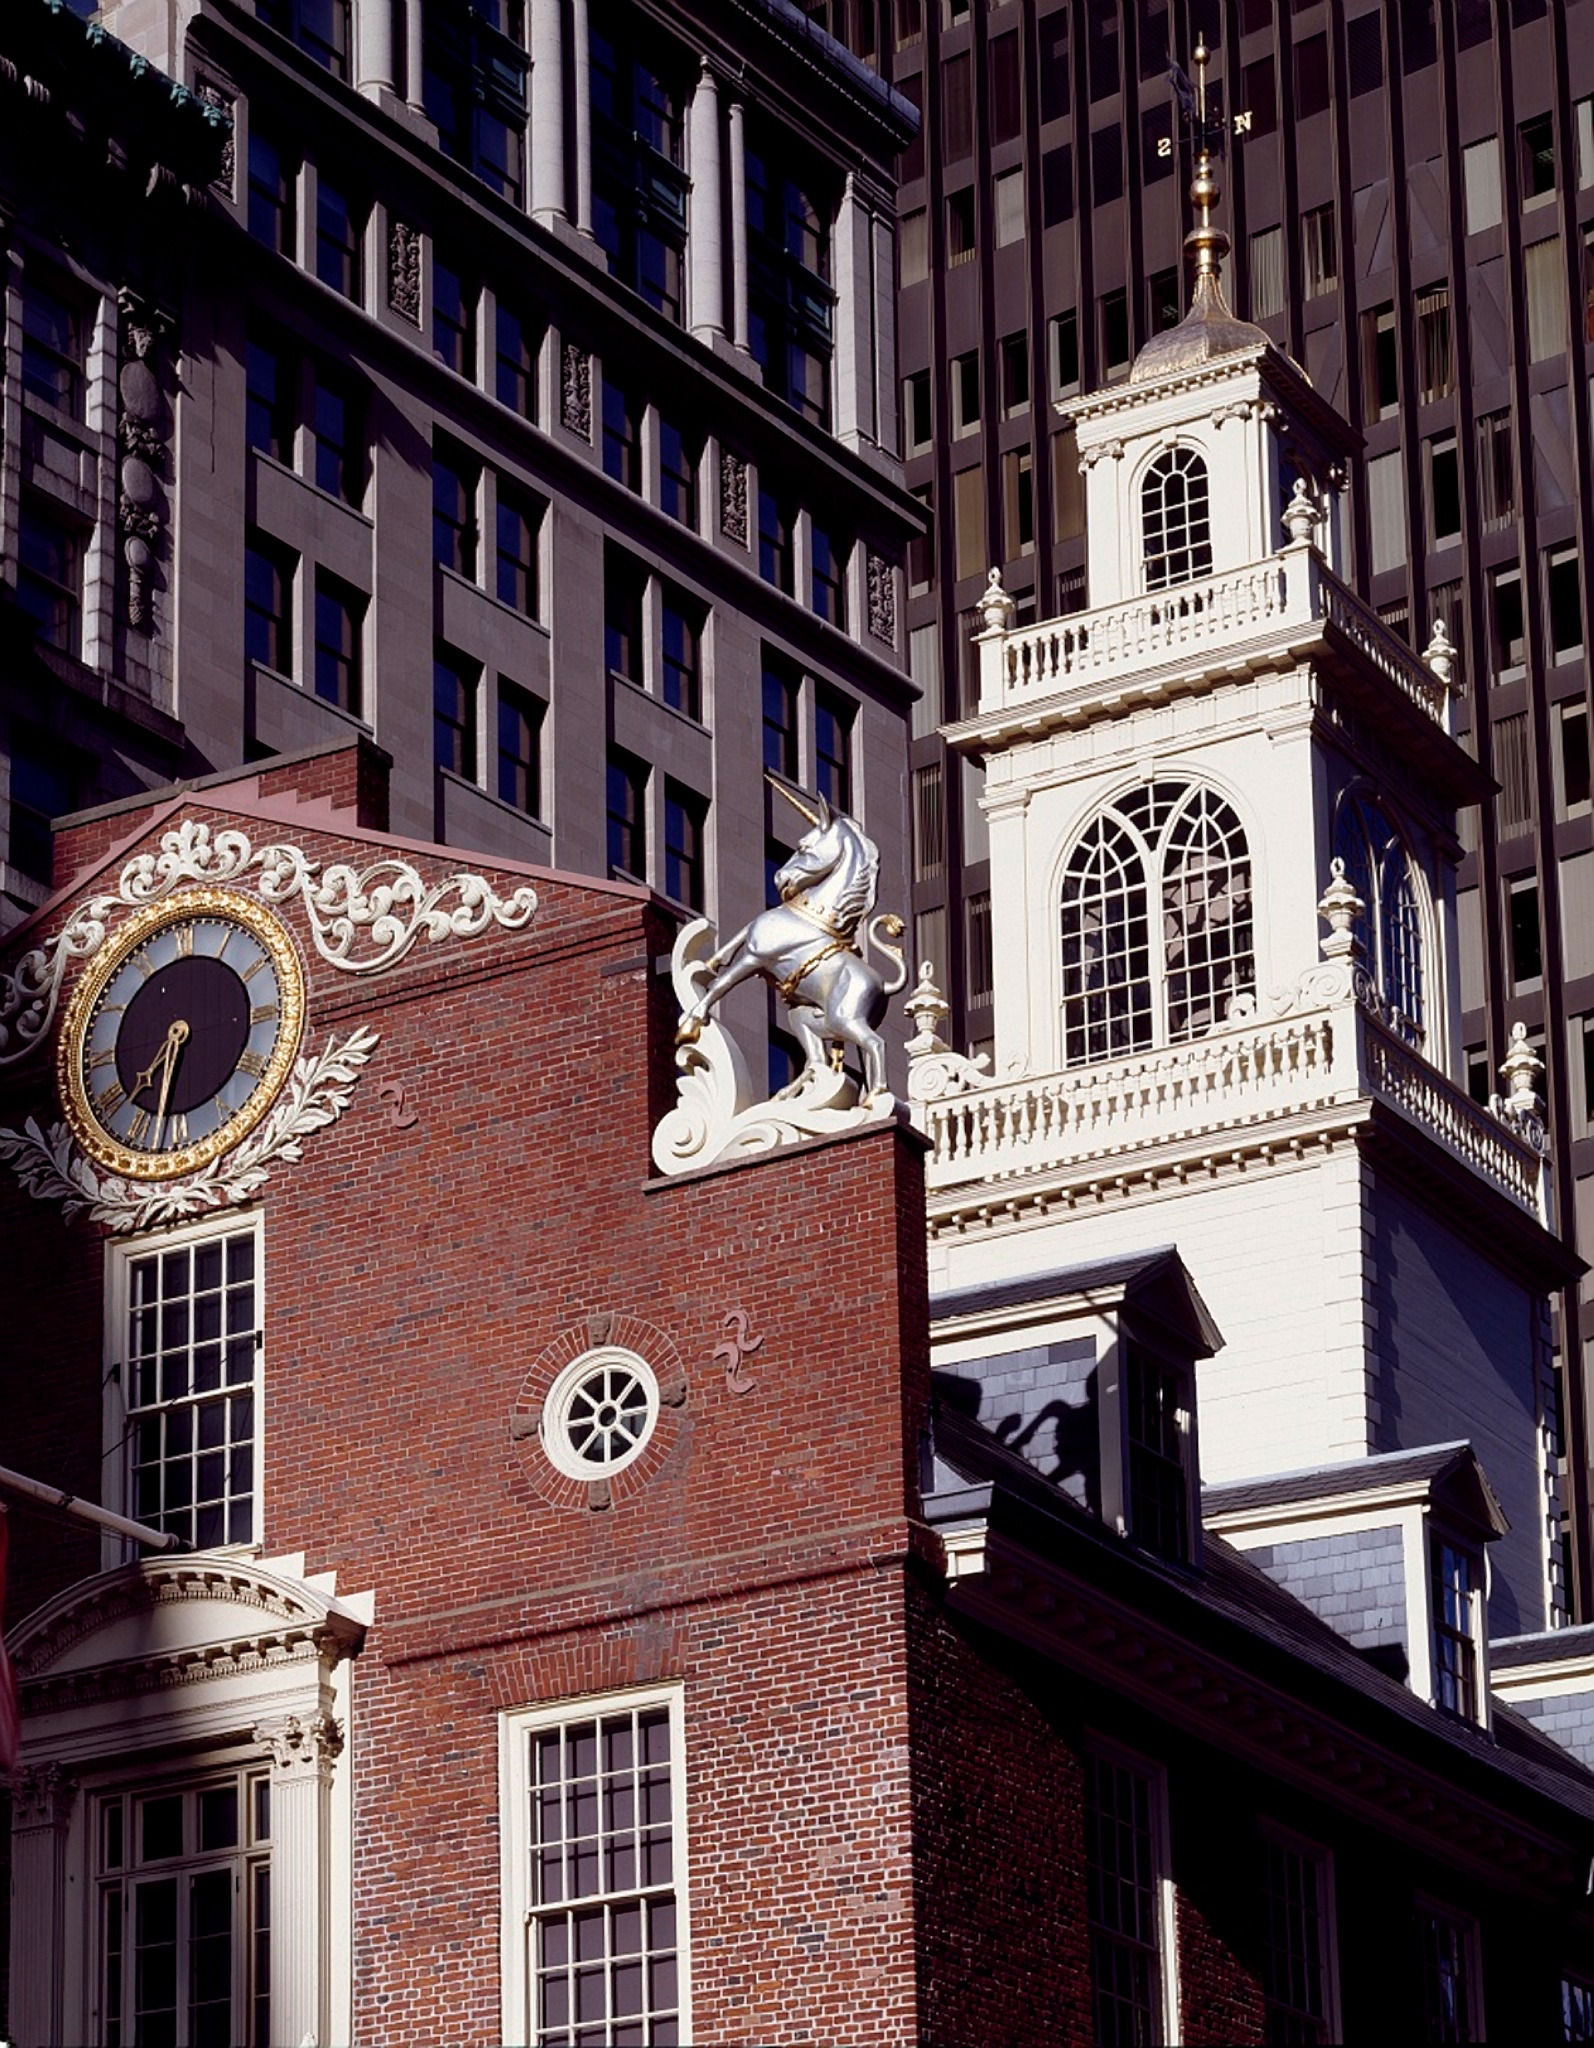
architecture, road, street, house, window, town, building, city, urban, cityscape, downtown, america, landmark, facade, historic, tourism, boston, metropolis, cities, architectural, massachusetts, neighbourhood, urban area, old statehouse, human settlement